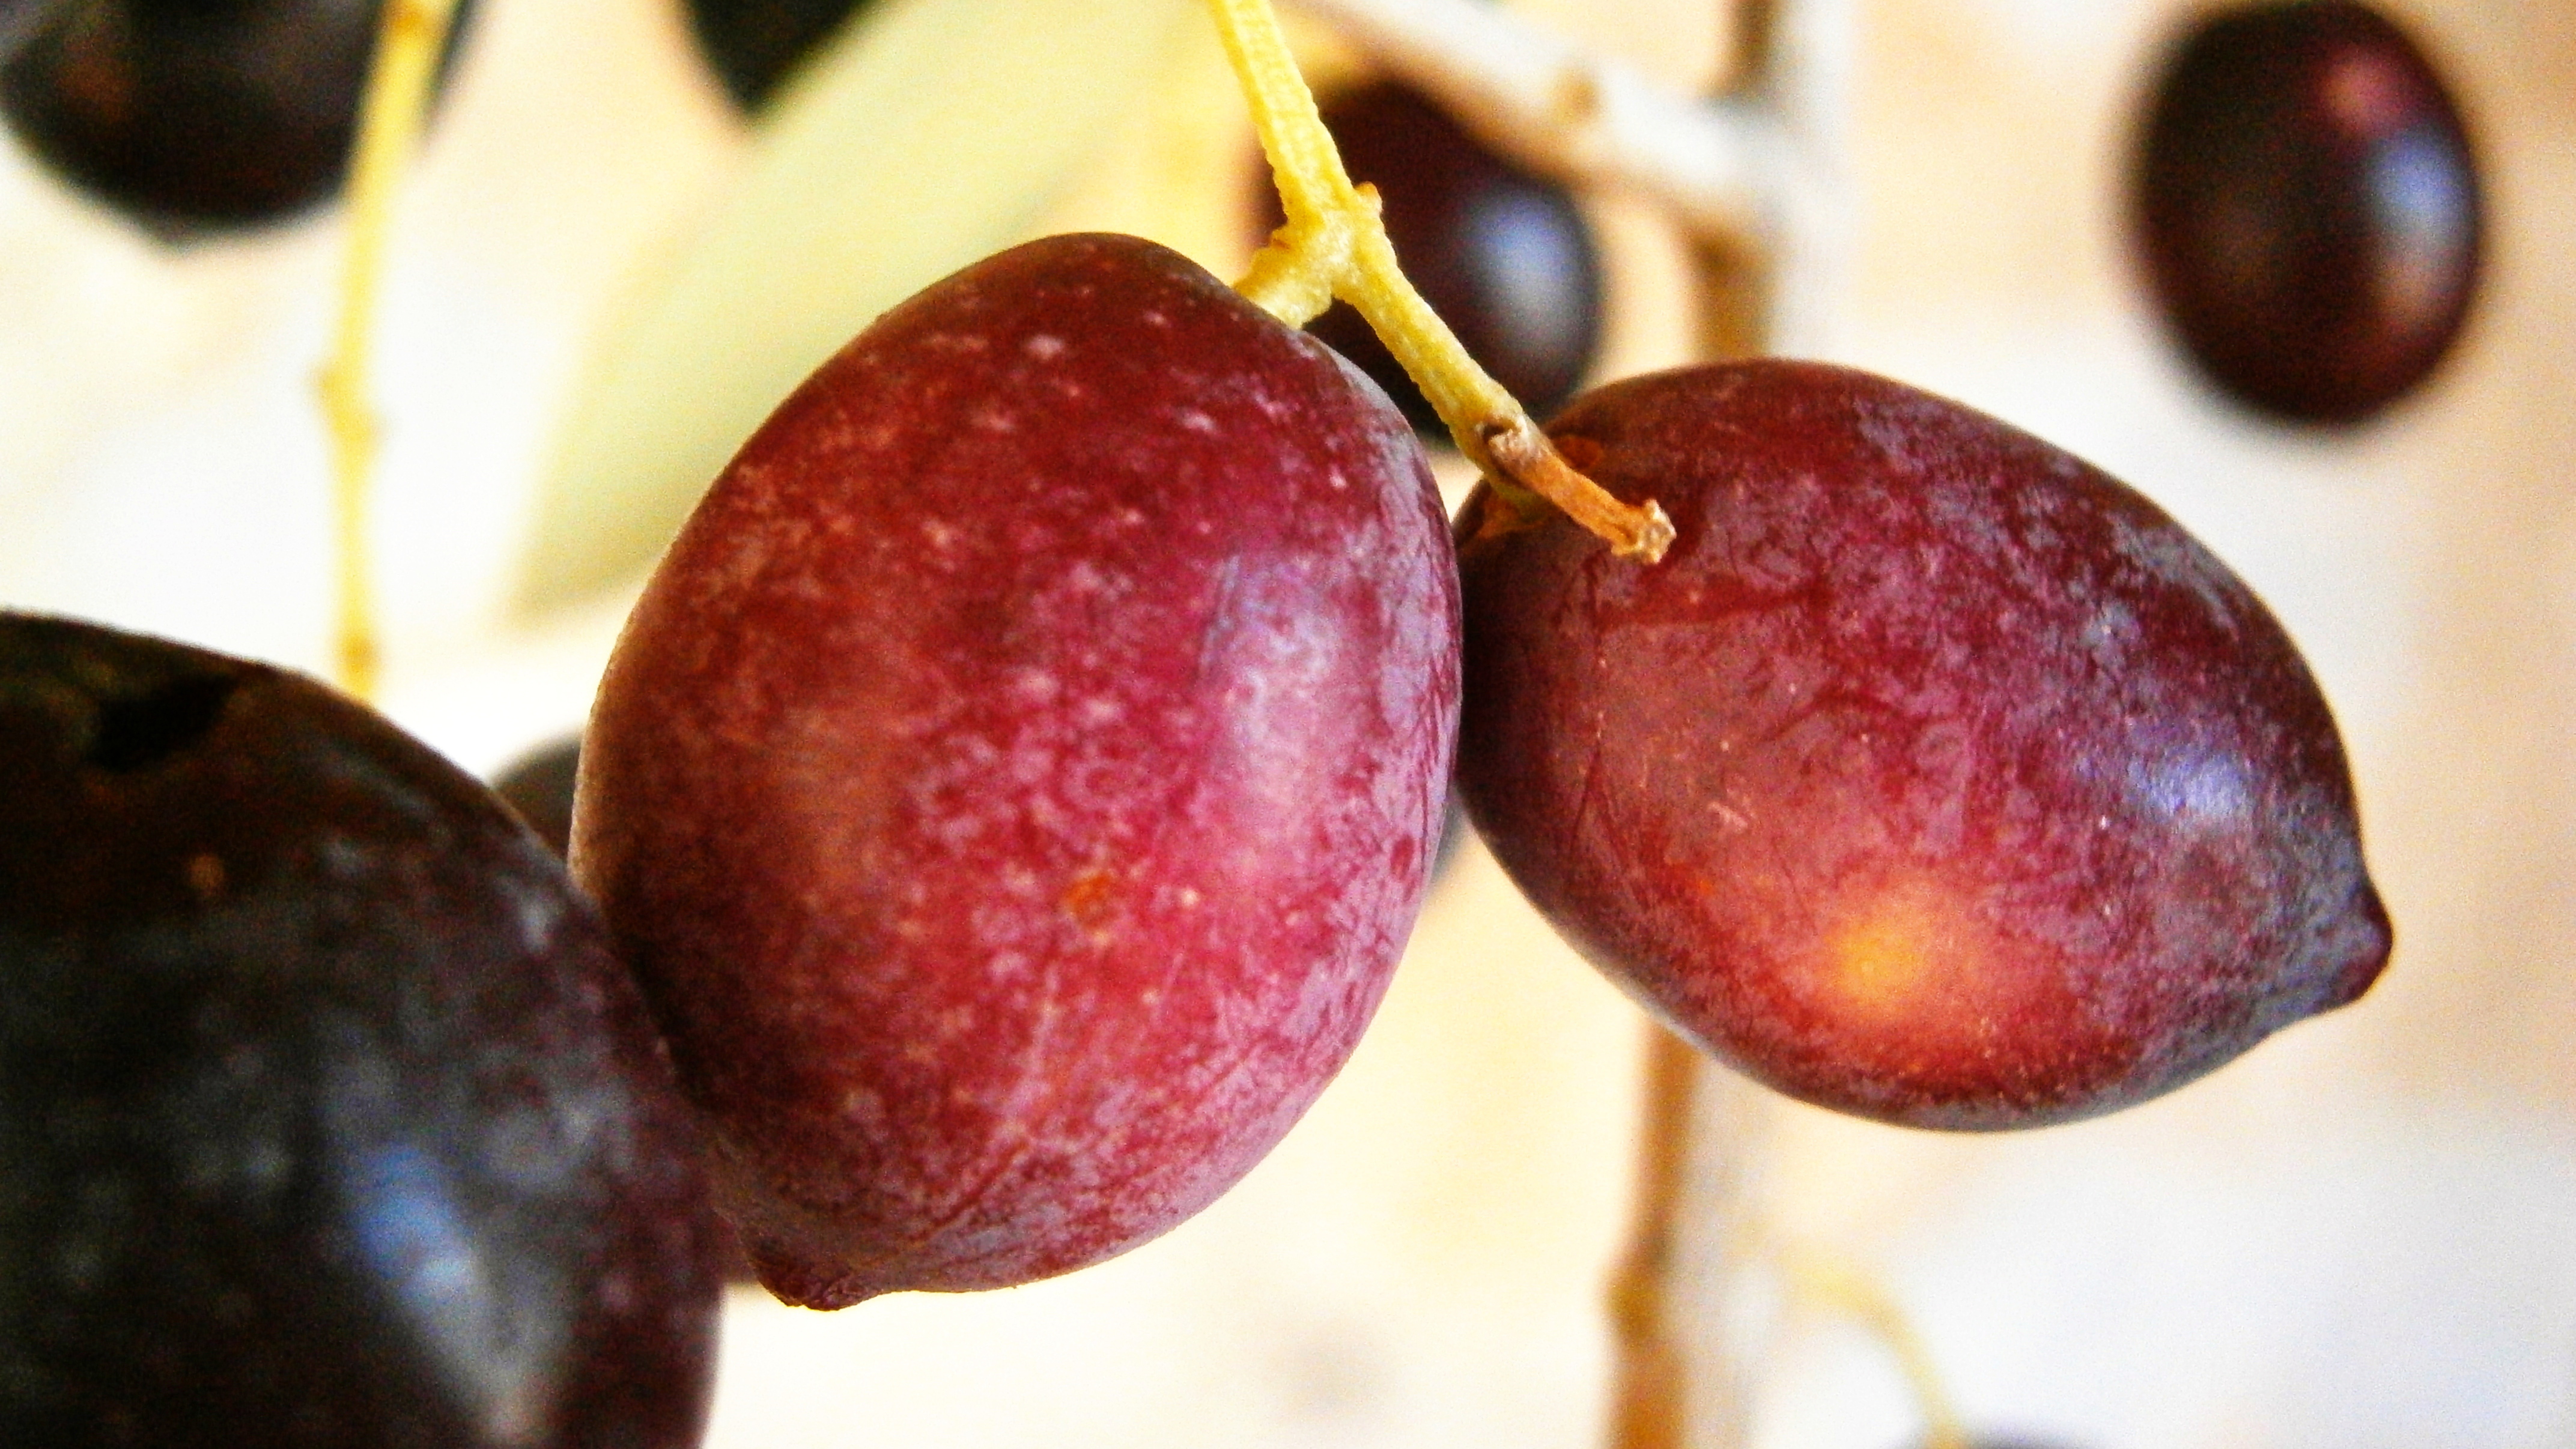
tree, nature, plant, fruit, food, produce, vegetable, olivas, olives, olive, flowering plant, rose family, funds, land plant